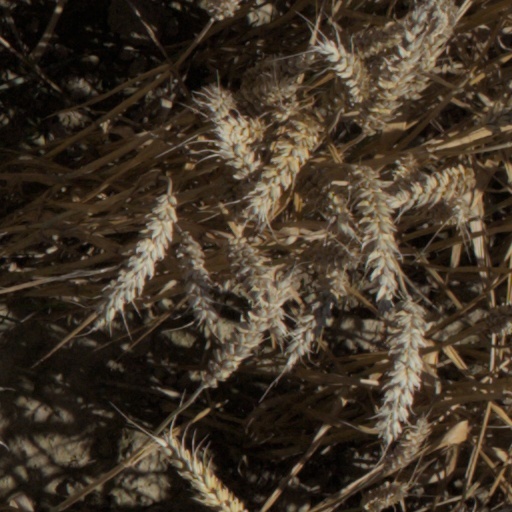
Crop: wheat